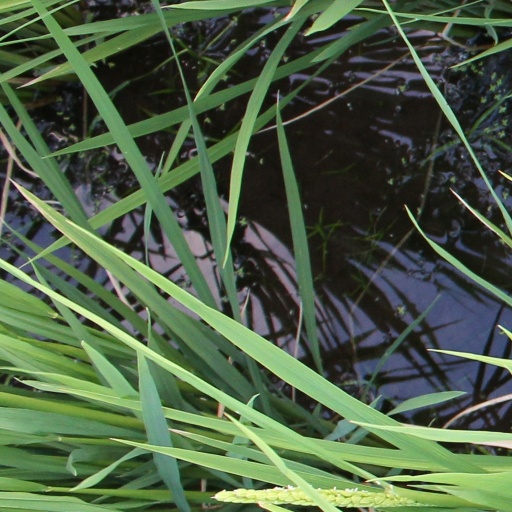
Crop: rice